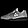
Label: Sneaker